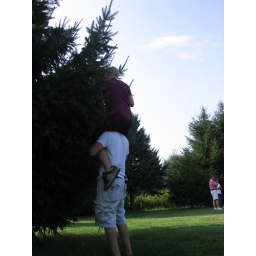
i hit the ball and it got stuck in the tree